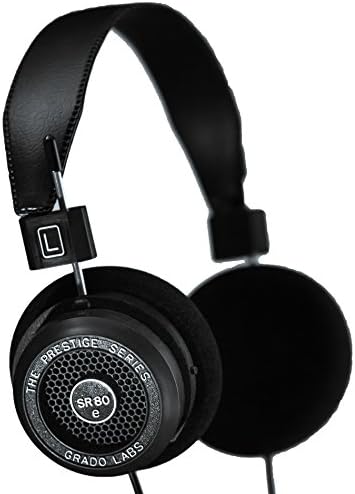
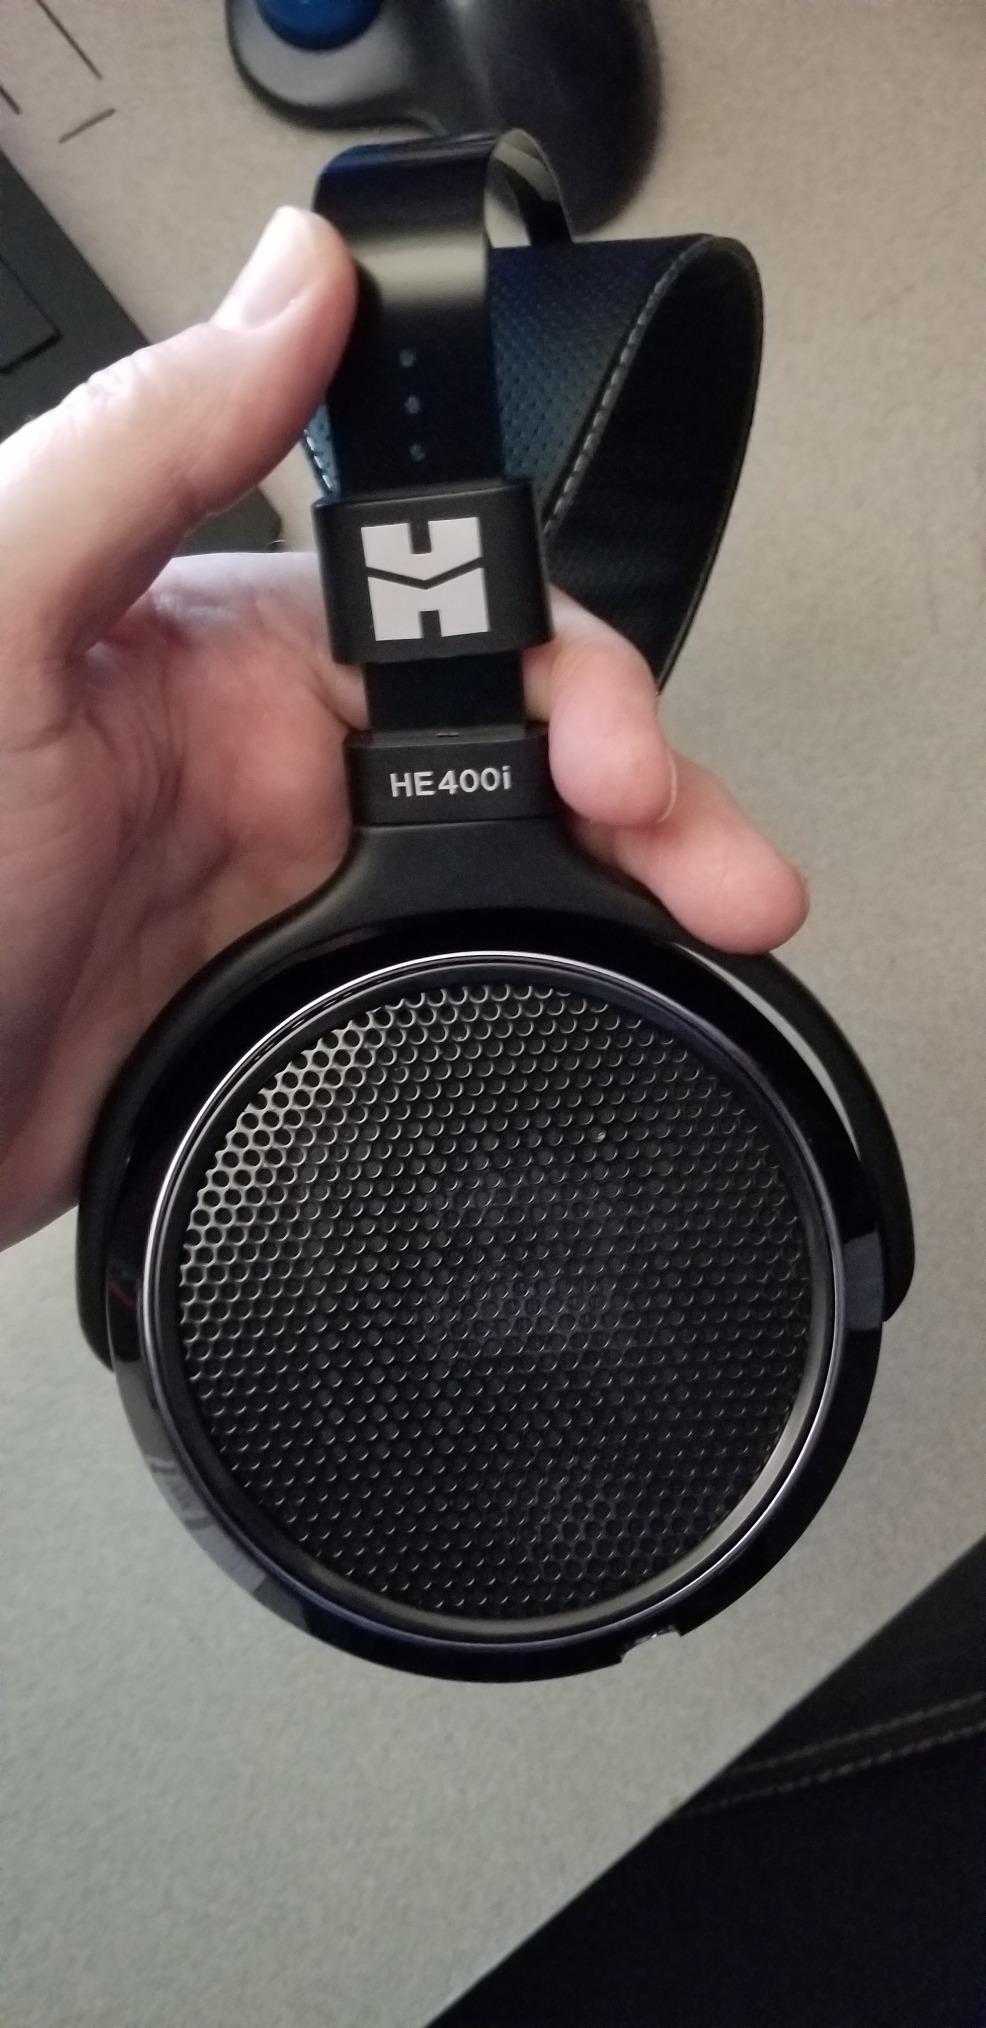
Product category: headphones
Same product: no